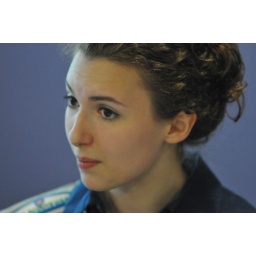
Israeli scouts visit girl scouts headquarters and troop house in Louisville Kentucky.